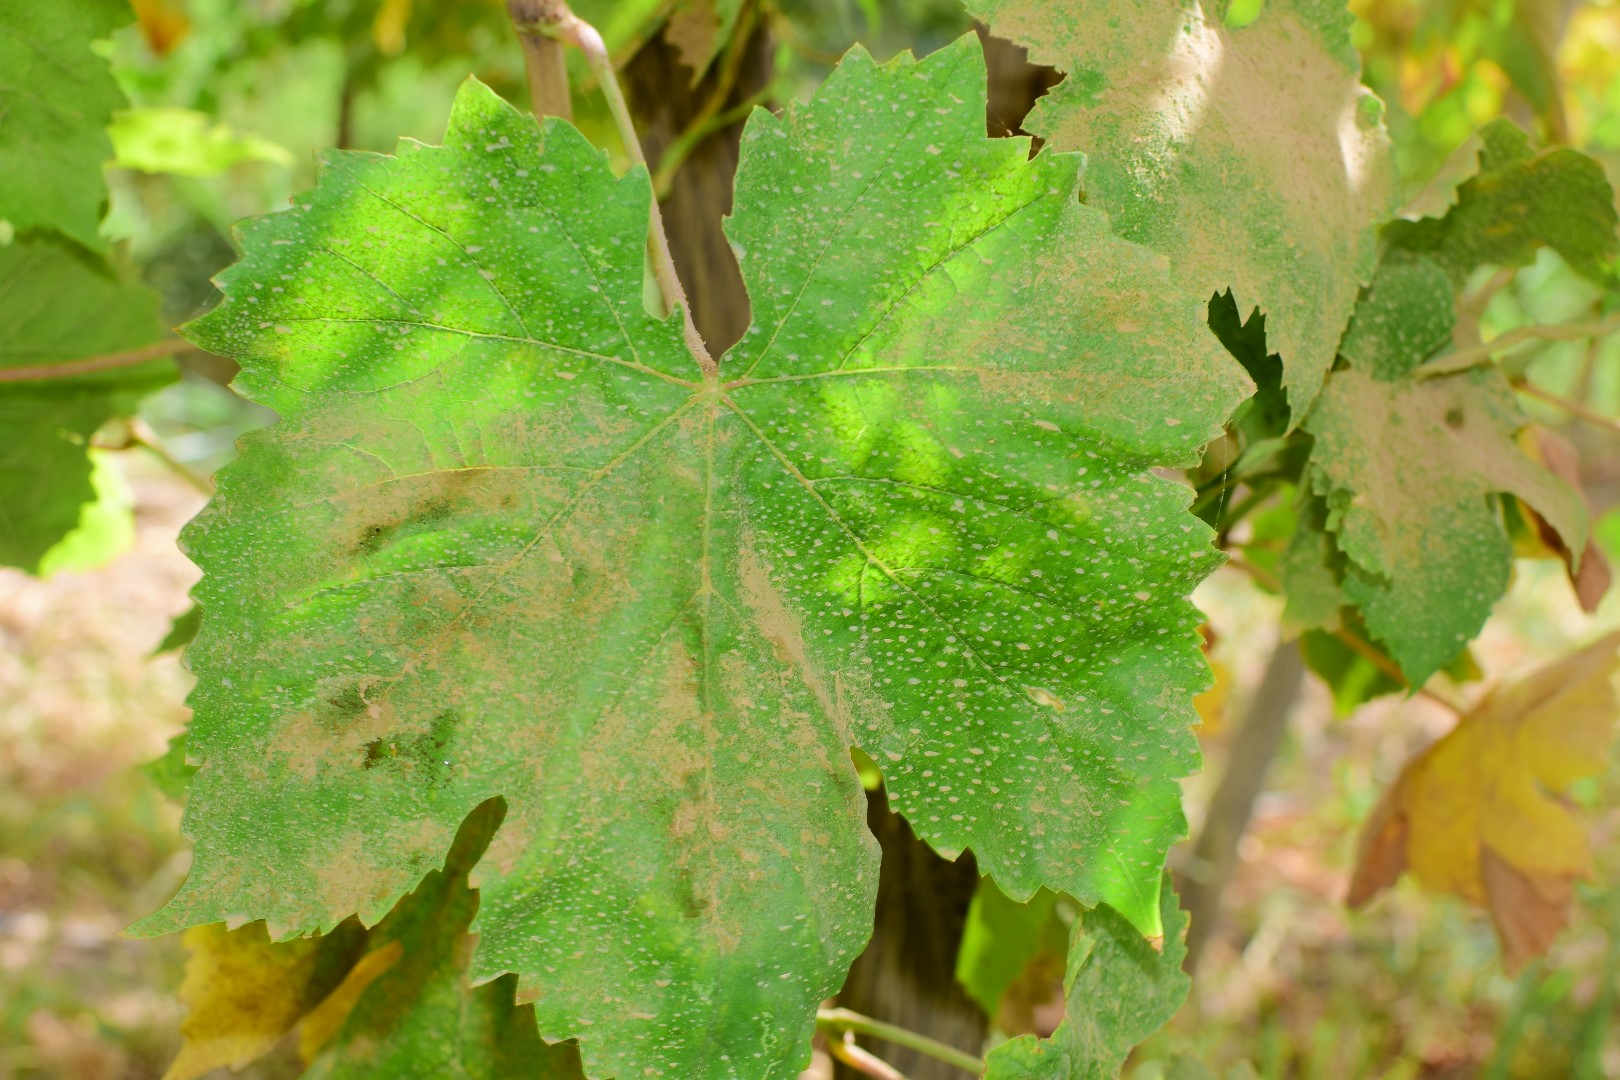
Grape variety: Thompson Seedless